Rivals of Aether

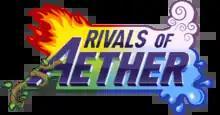
Logo

Rivals of Aether is a platform fighter game created by Dan Fornace, and released for Microsoft Windows in March 2017, for Xbox One in August 2017, and for Nintendo Switch in September 2020. It received positive reception from critics, who commended its deep gameplay.